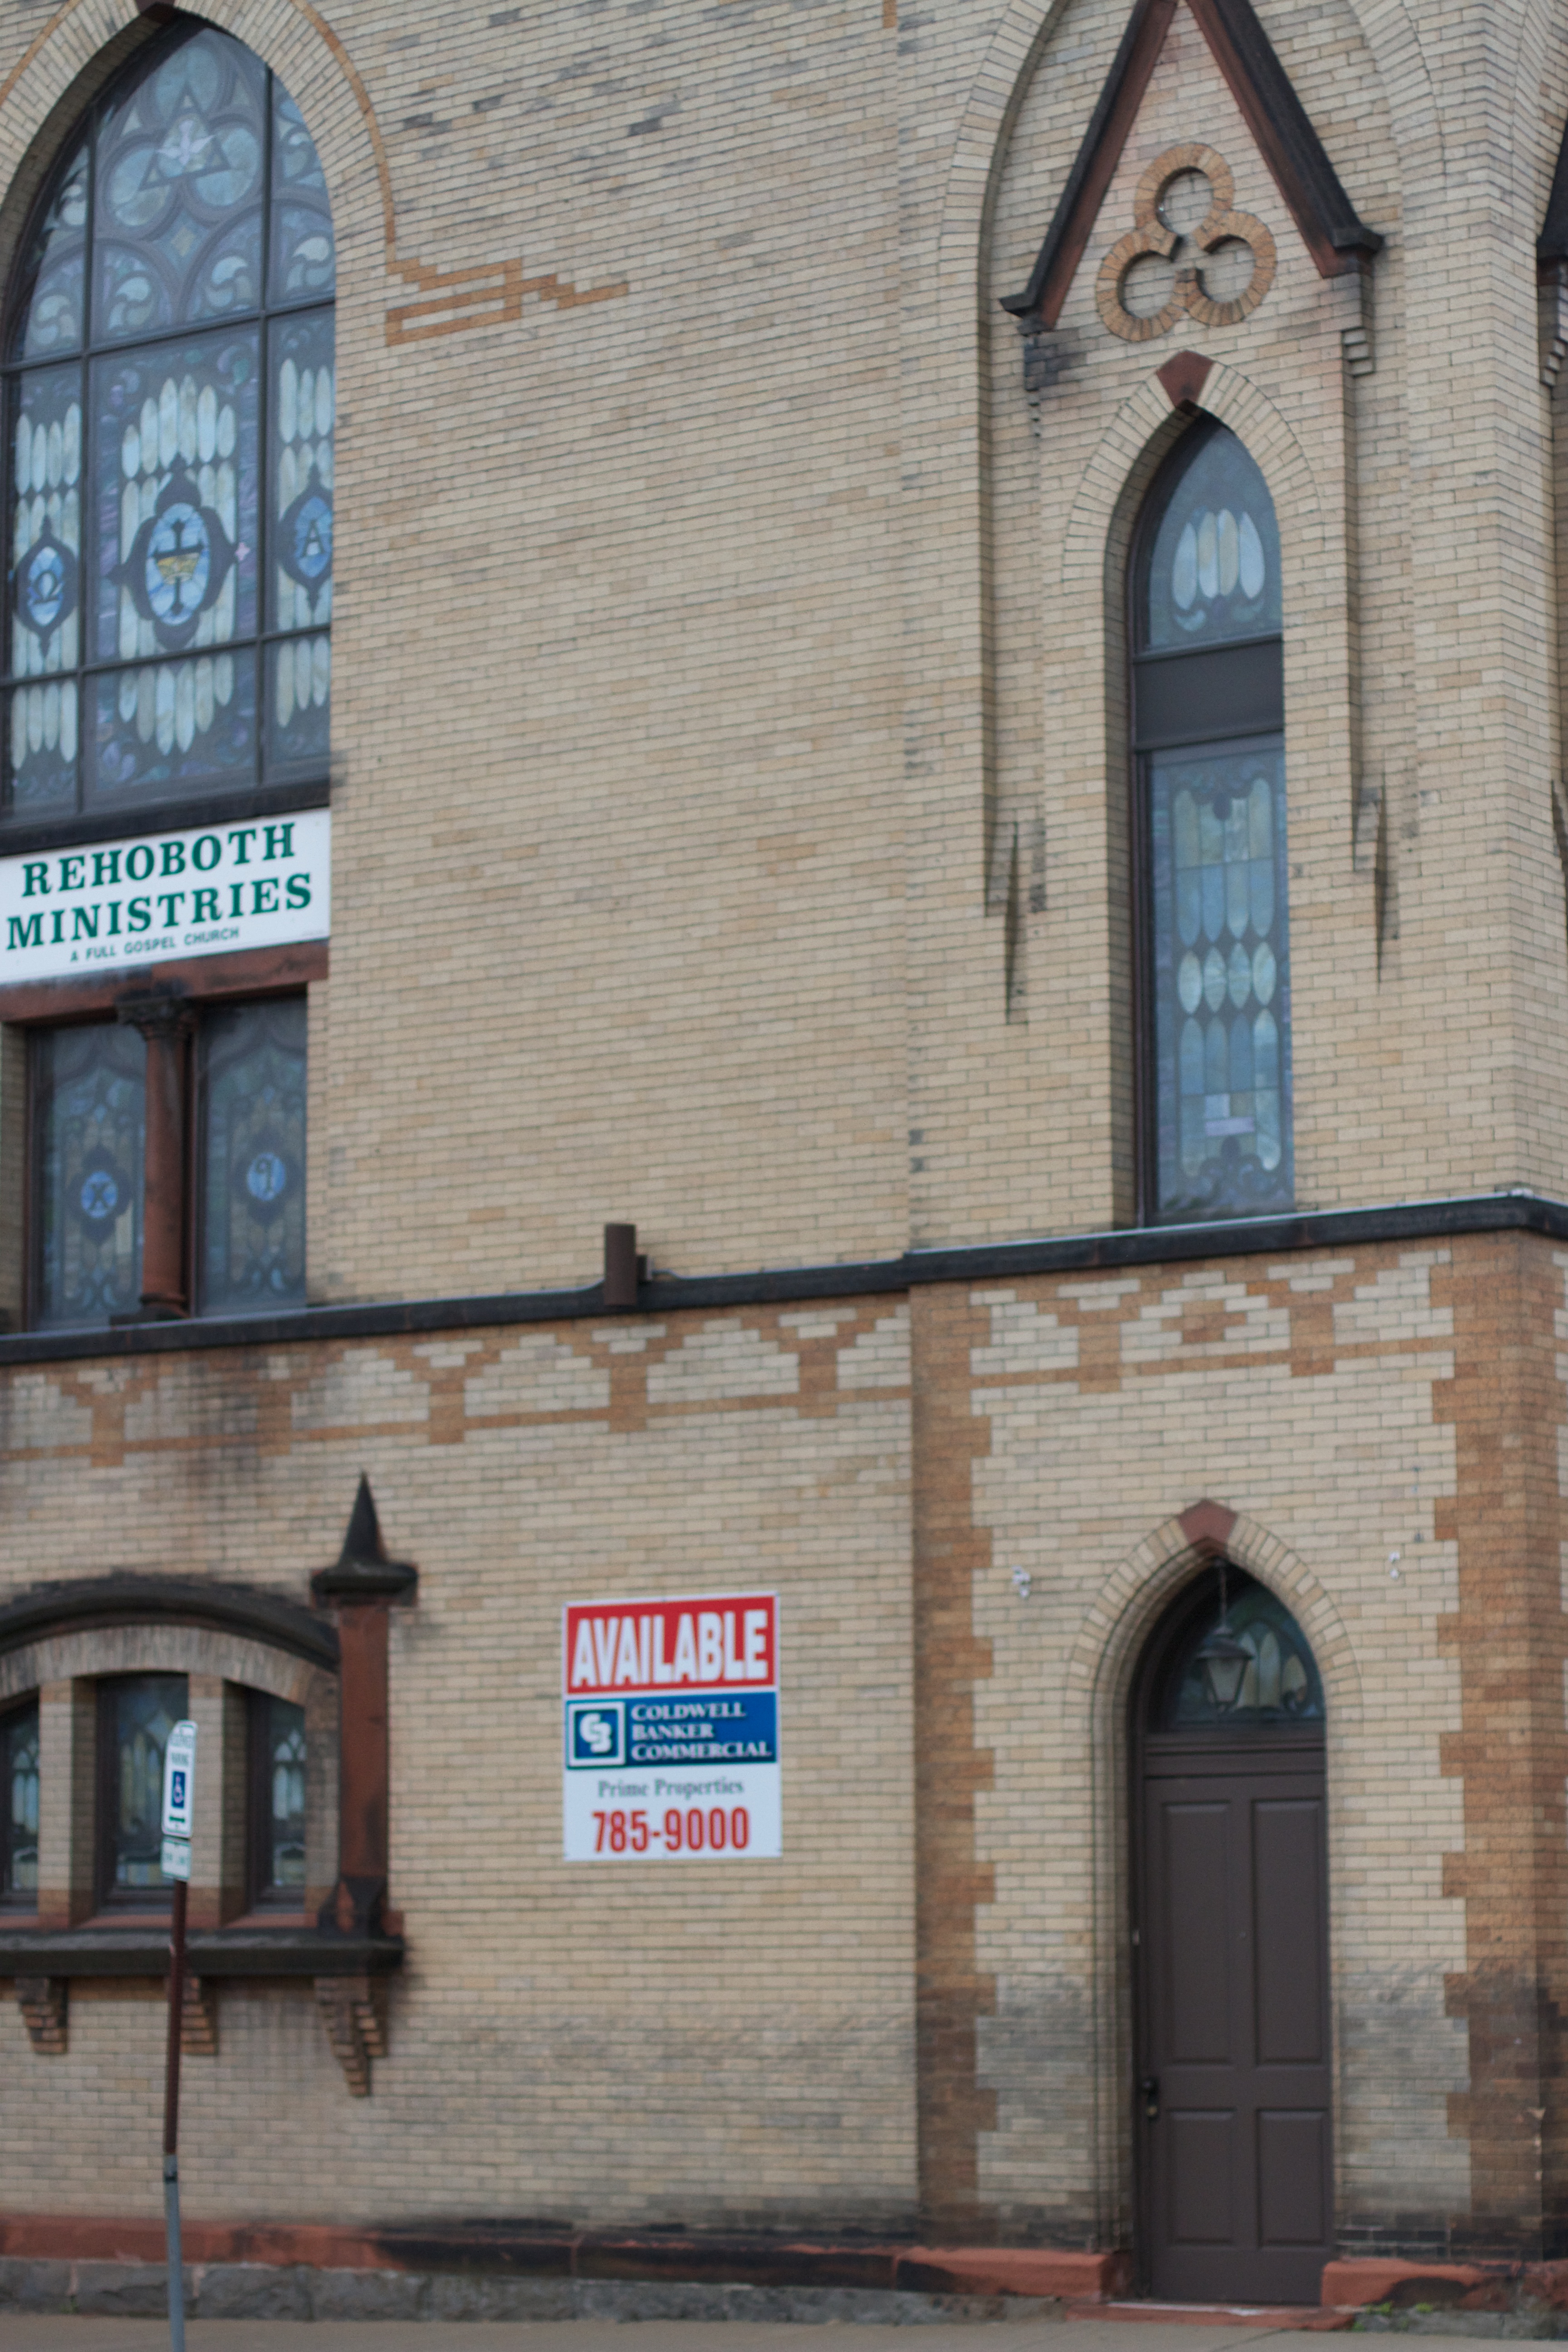
architecture, town, building, arch, facade, church, chapel, place of worship, synagogue, raildog